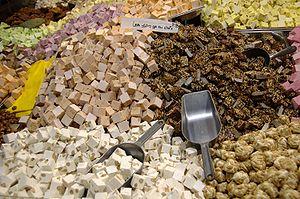
Nougats - Salon international de l'agriculture 2009 - Paris - France - 22 février 2009.
Le nougat est une confiserie à base de blanc d'œuf, de miel et d'amande.